Free France

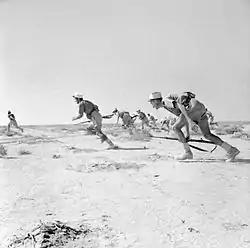
Free French Foreign Legionnaires "leap up from the desert to rush an enemy strong point", Bir Hacheim, 12 June 1942.

France also had possessions in Asia and the Pacific, and these far-flung colonies would experience similar problems of divided loyalties. French India and the French South Pacific colonies of New Caledonia, French Polynesia and the New Hebrides joined Free France in the summer 1940, drawing official American interest. These South Pacific colonies would later provide vital Allied bases in the Pacific Ocean during the war with Japan.